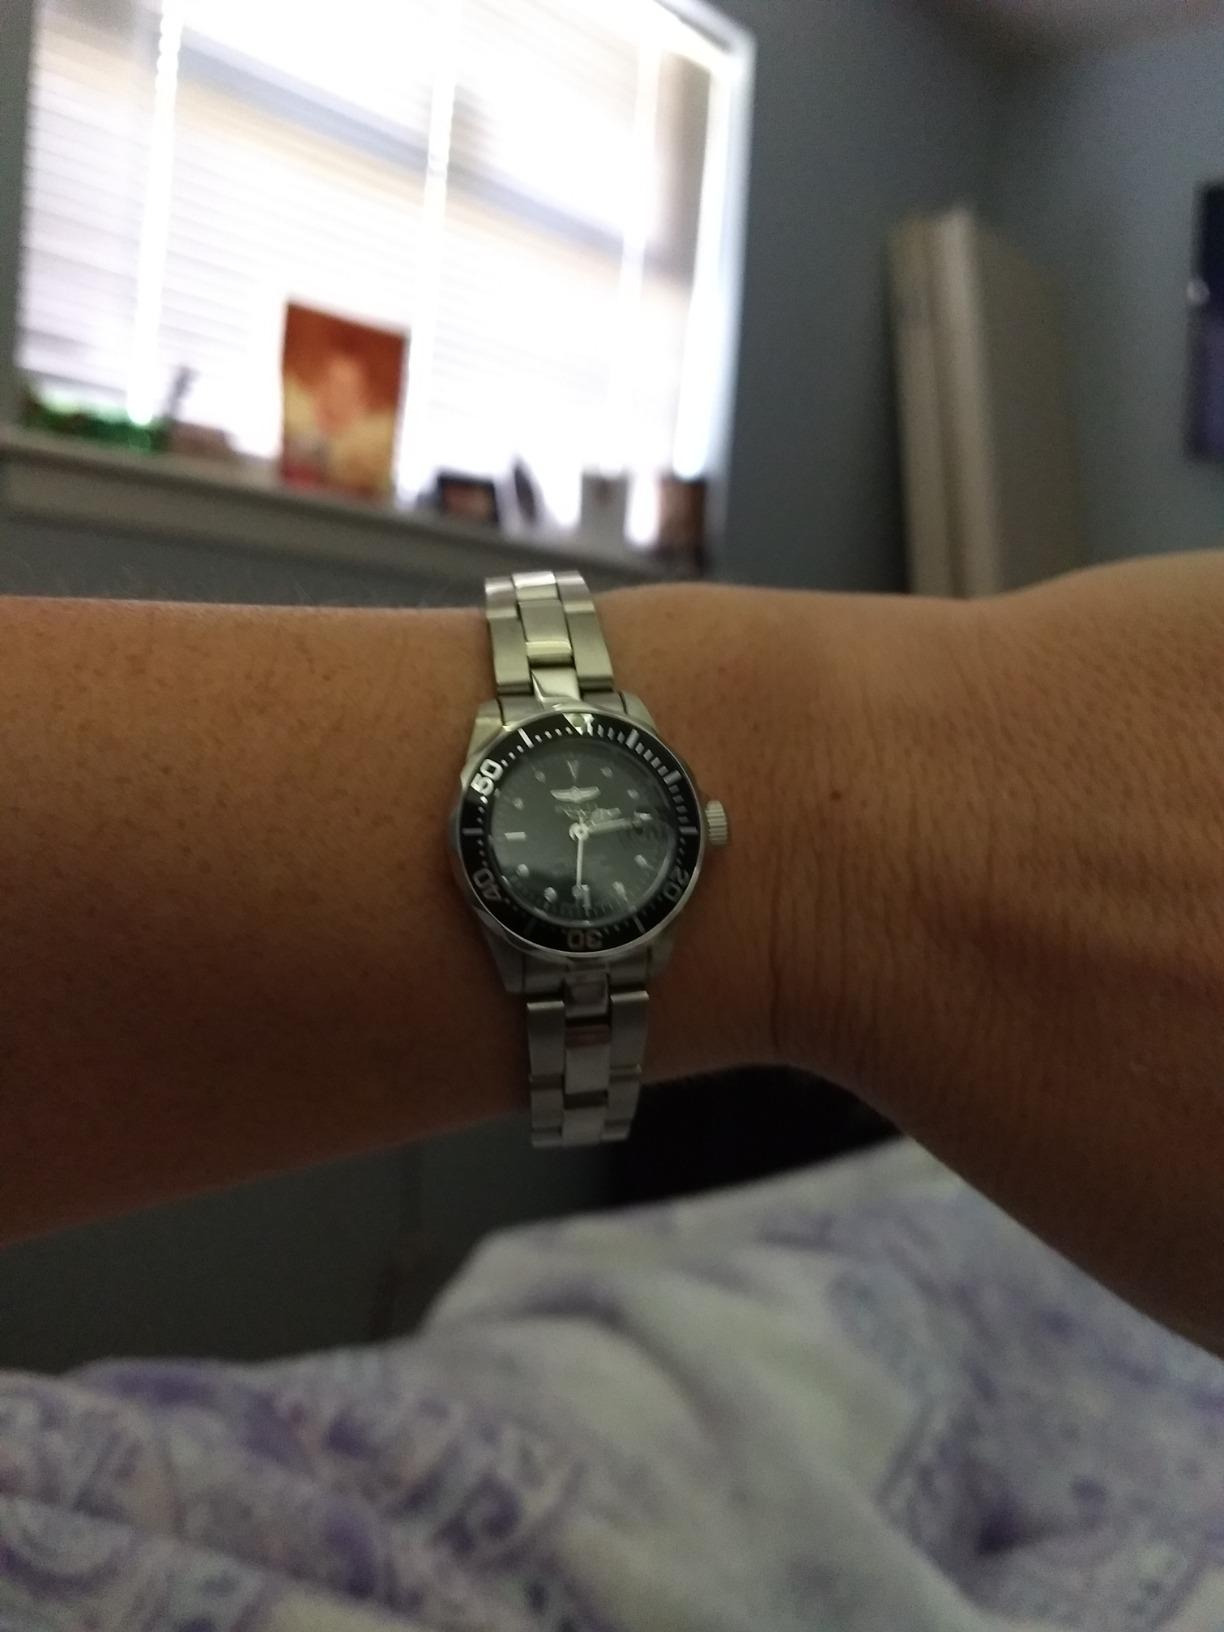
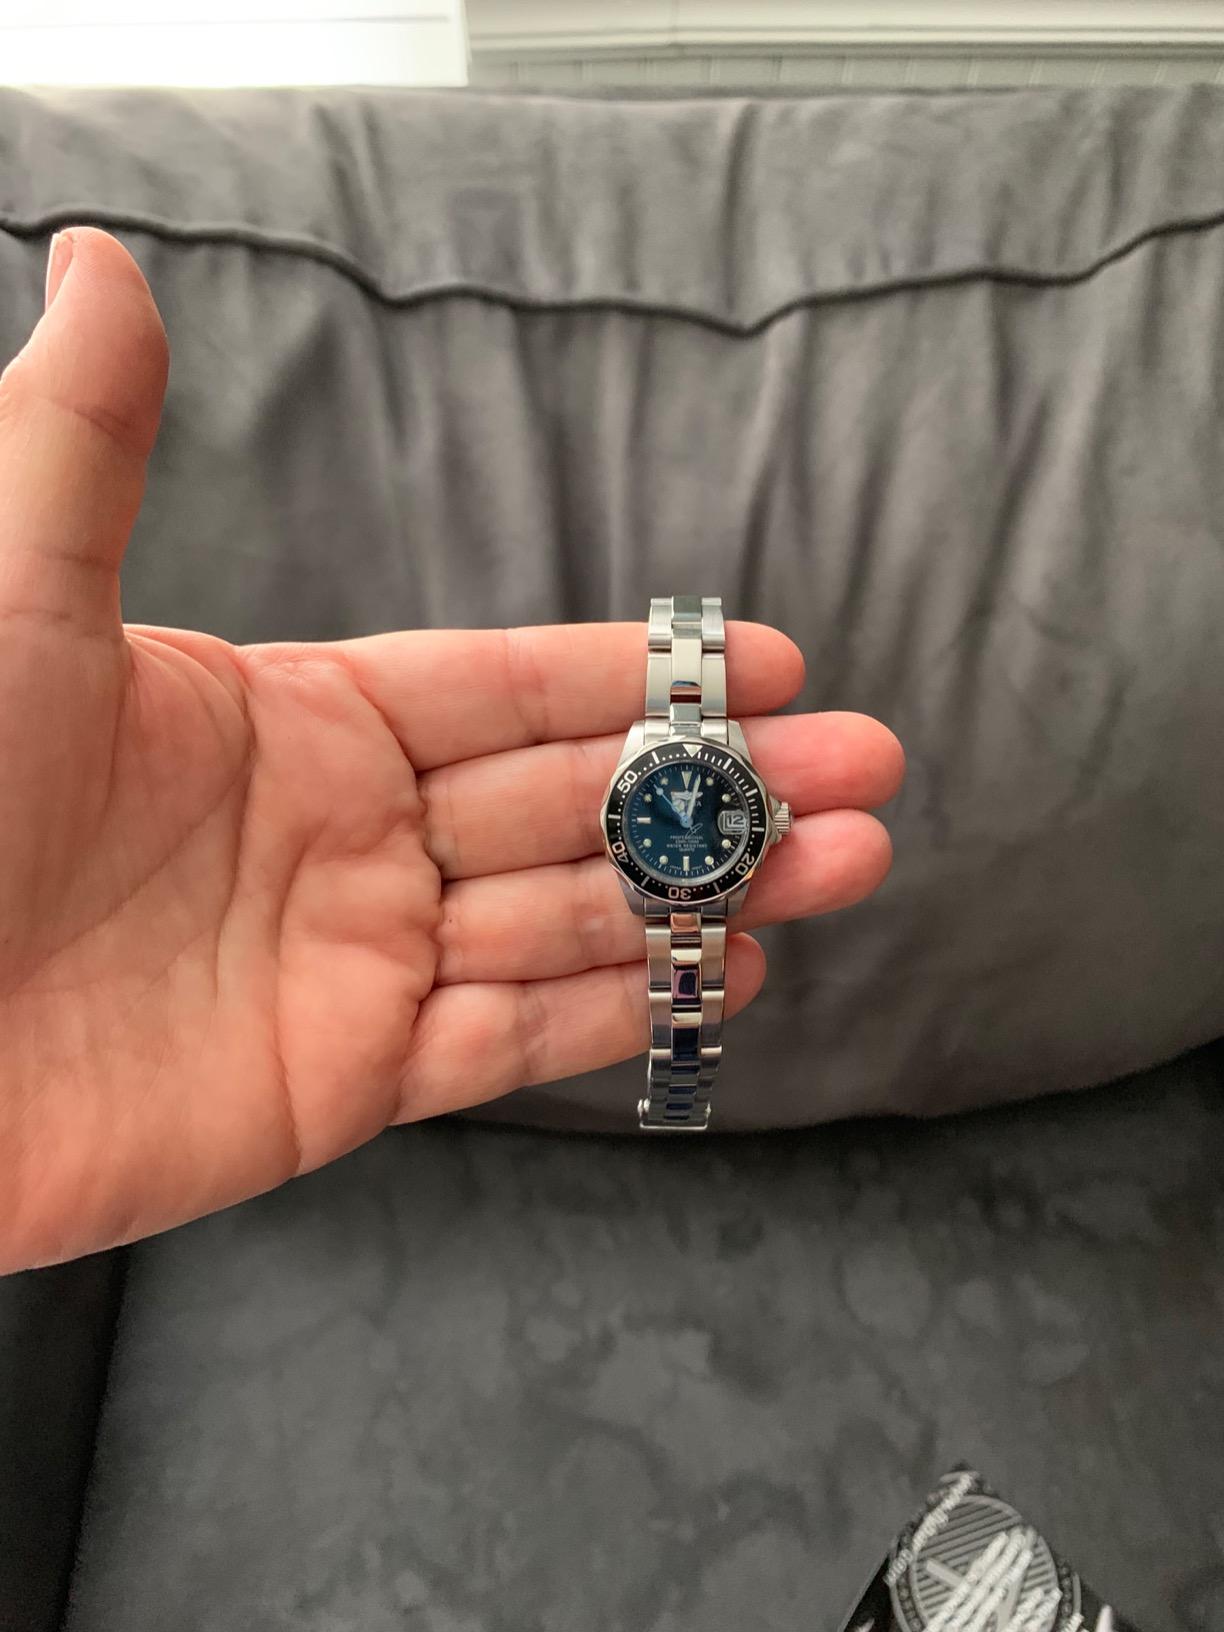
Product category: accessories_watch
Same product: yes